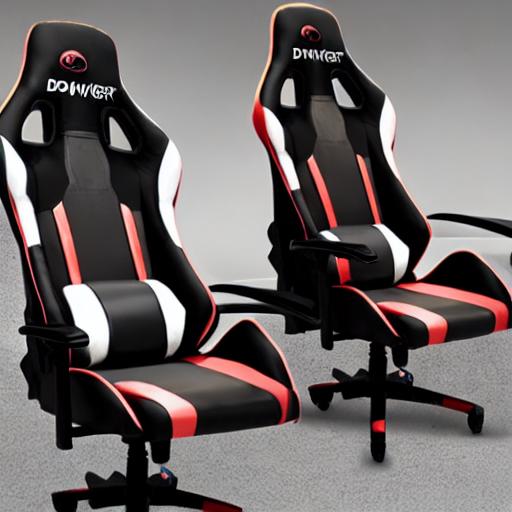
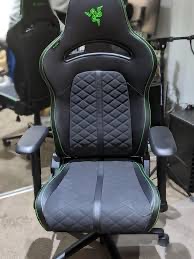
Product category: items_chair
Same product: no